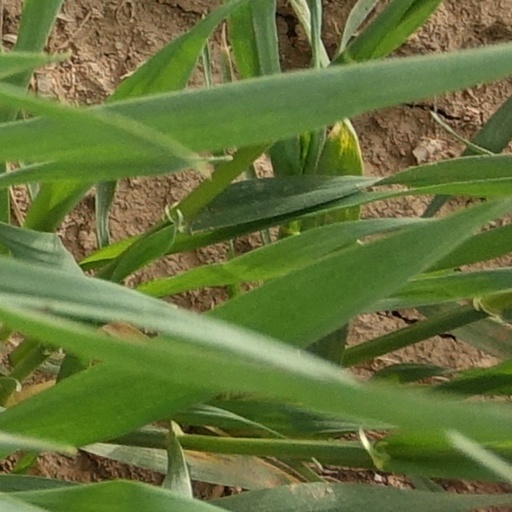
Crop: wheat